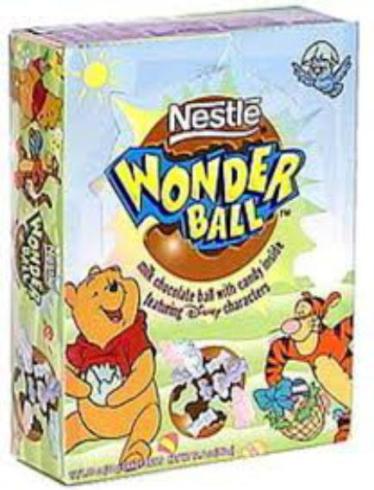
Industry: Leisure